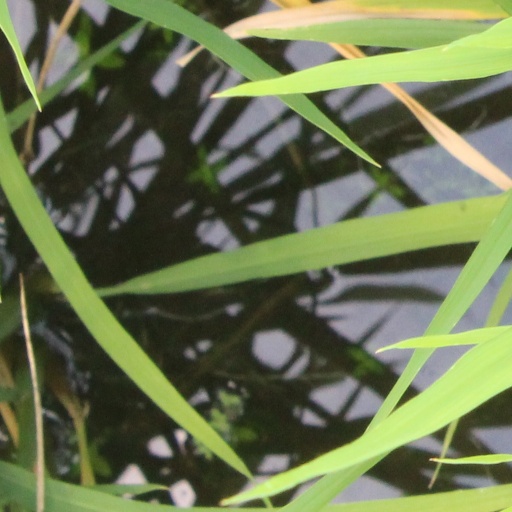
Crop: rice